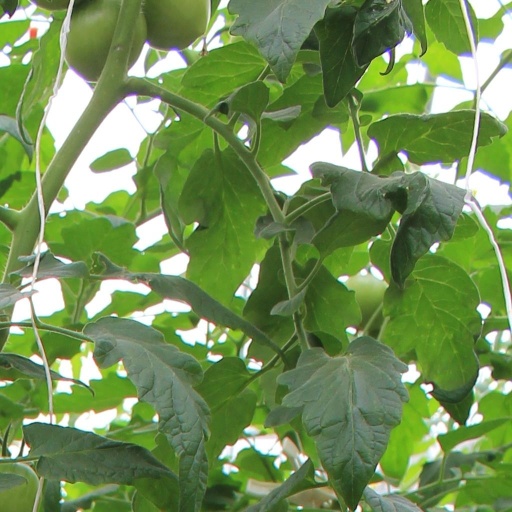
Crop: tomato